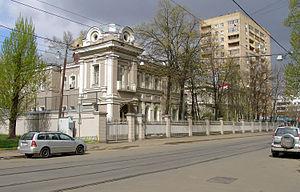
Ceci est une liste des représentations diplomatiques en Russie. En tant que plus grand pays du monde, membre permanent du Conseil de sécurité des Nations Unies, puissance régionale en Europe et en Asie et principal État successeur de l'Union soviétique, la Fédération de Russie accueille une importante communauté diplomatique dans sa capitale, Moscou. Moscou abrite 148 ambassades, de nombreux pays ont également des consulats généraux et des consulats dans tout le pays.